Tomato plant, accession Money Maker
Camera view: vertical (180 deg); turntable rotation: 60 degrees
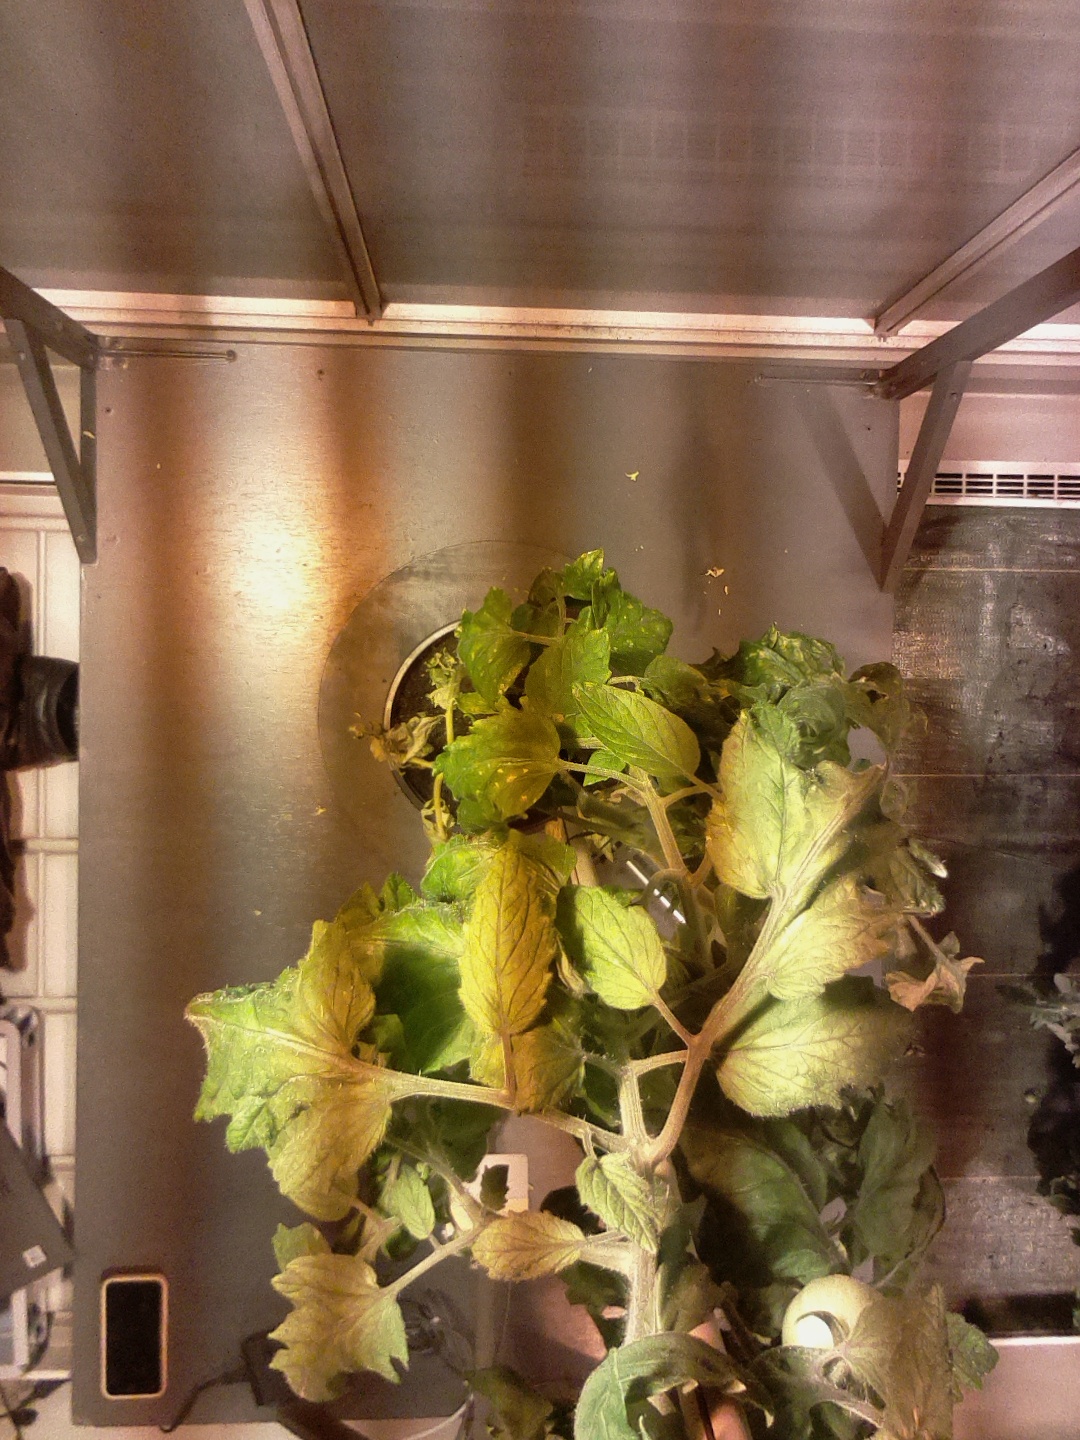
BBCH growth stage 72: 20%-30% of final fruit size